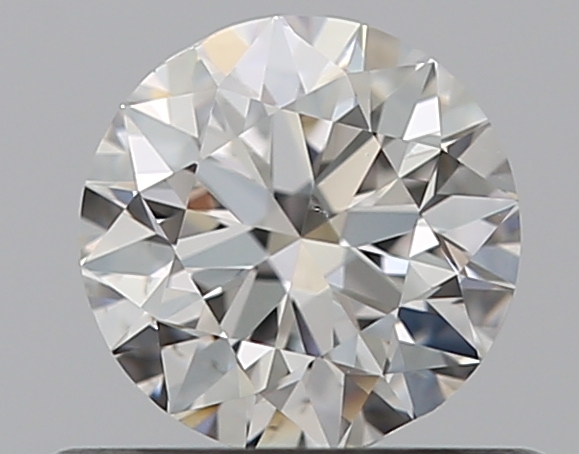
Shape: round
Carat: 0.5
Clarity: SI1
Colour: G
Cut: VG
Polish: EX
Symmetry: VG
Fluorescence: N
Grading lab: GIA
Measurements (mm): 4.95 x 5.01 x 3.19